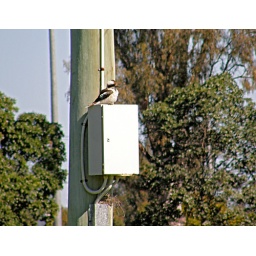
This bird had the right spot in the sun and the pole would have been blocking the cold wind ;-)